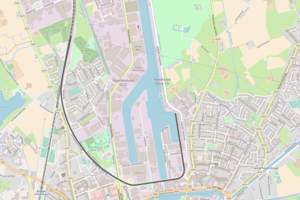
La ligne 201 était une ligne ferroviaire industrielle belge qui reliait Bruges-Dijk à Bruges-Zeehaven.